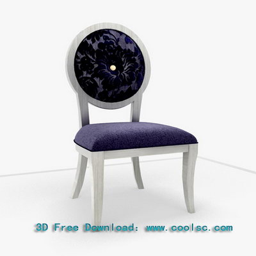
simple 3d model of the round chairs